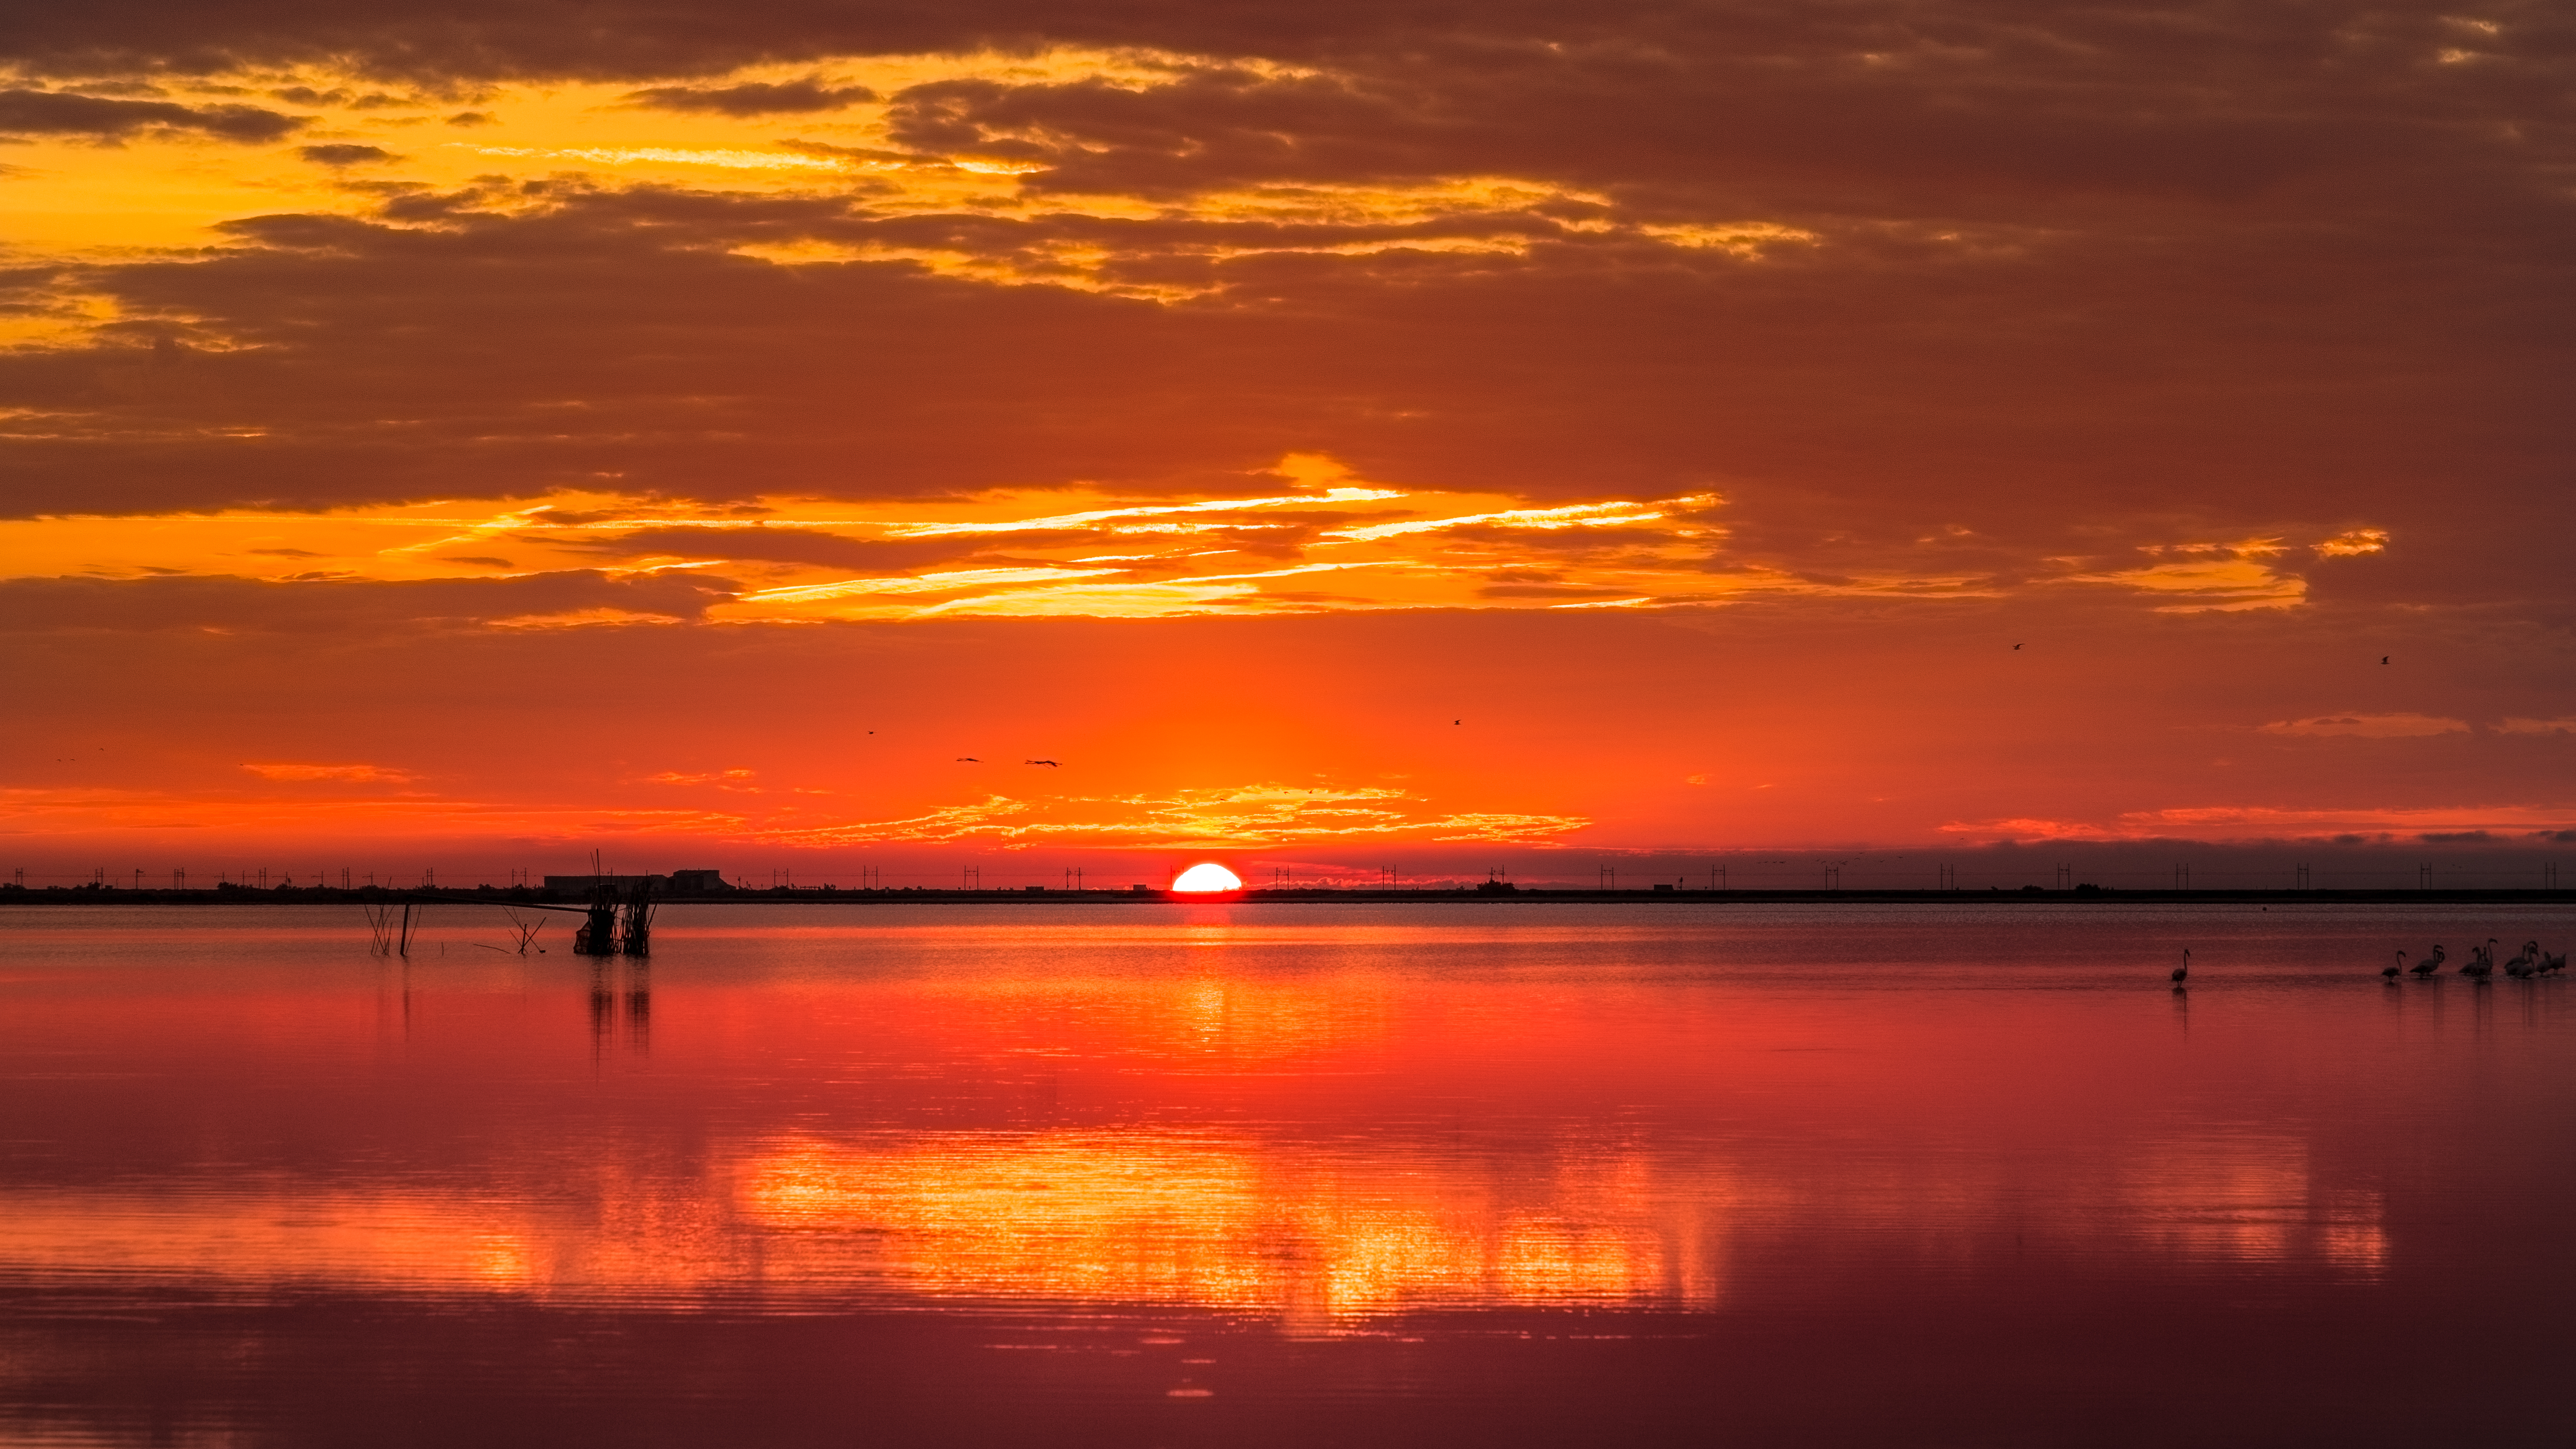
sea, horizon, sky, sun, sunrise, sunset, morning, dawn, dusk, evening, orange, reflection, reflect, birds, la, flamingo, wallpaper, reflet, goldenhour, etang, waterscape, oiseaux, flamantsroses, palme, afterglow, red sky at morning